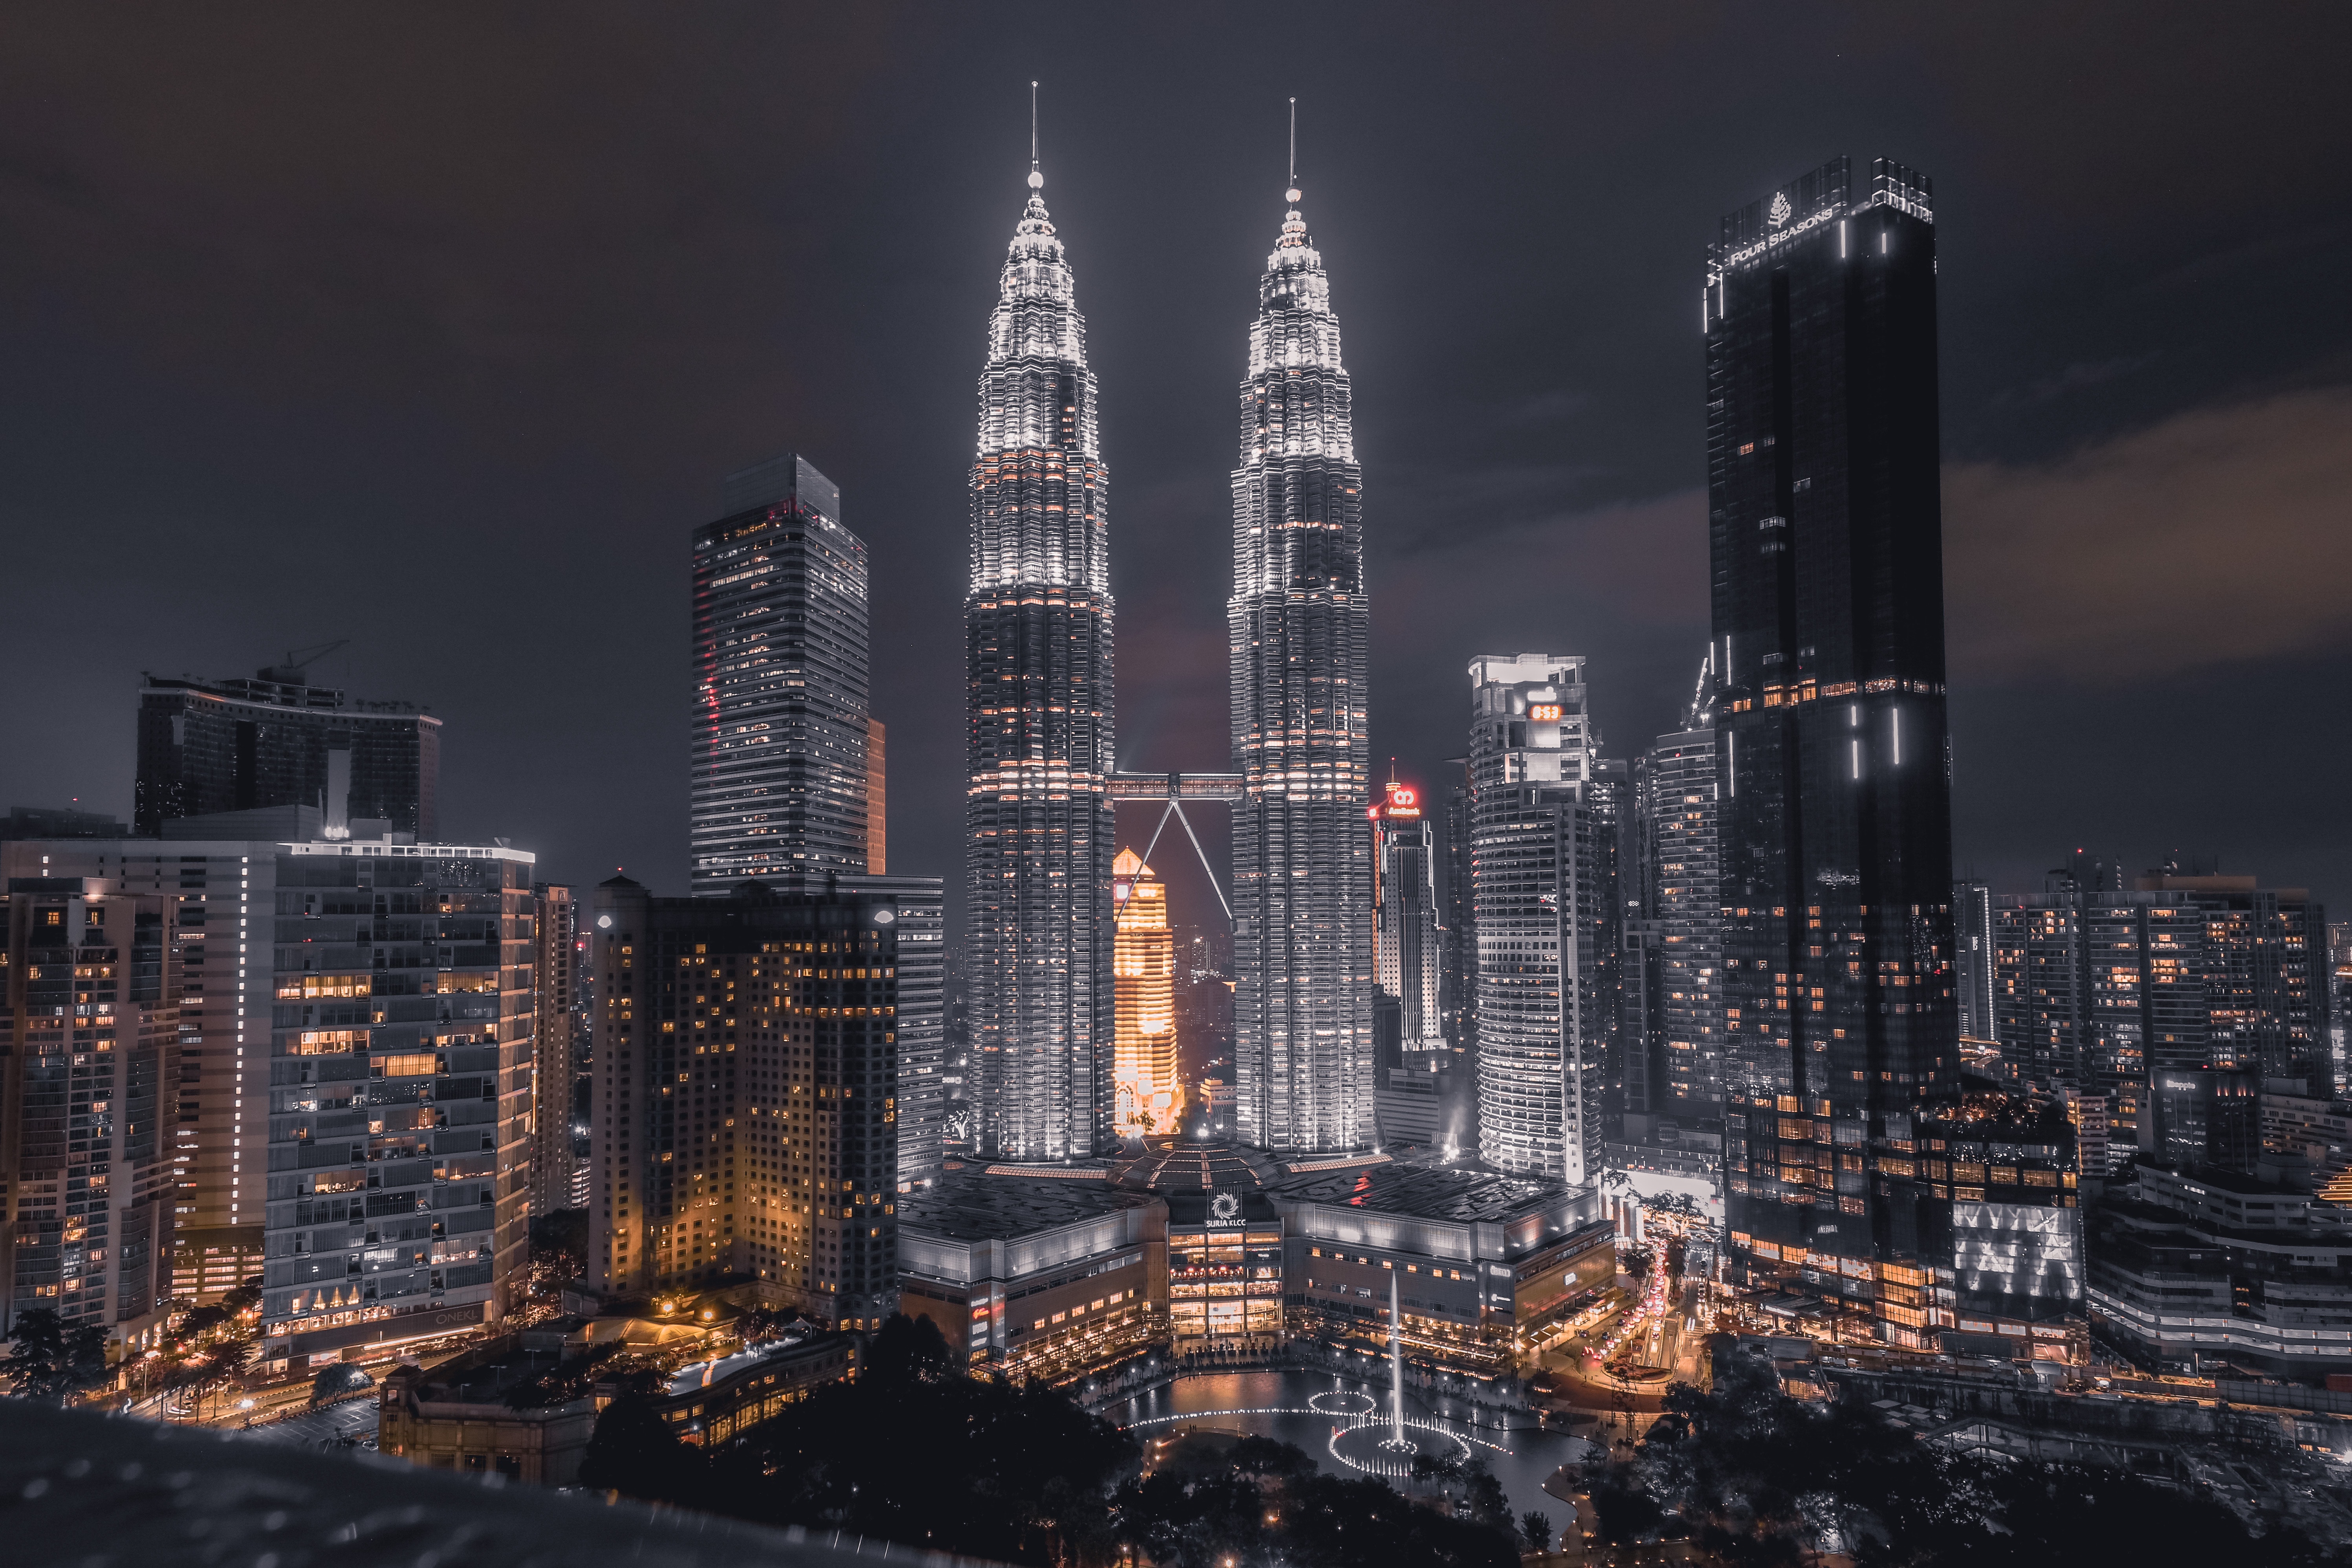
metropolitan area, cityscape, metropolis, city, skyscraper, urban area, skyline, tower block, landmark, human settlement, night, tower, sky, building, downtown, architecture, mixed use, condominium, reflection, world, landscape, space, darkness, spire